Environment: real
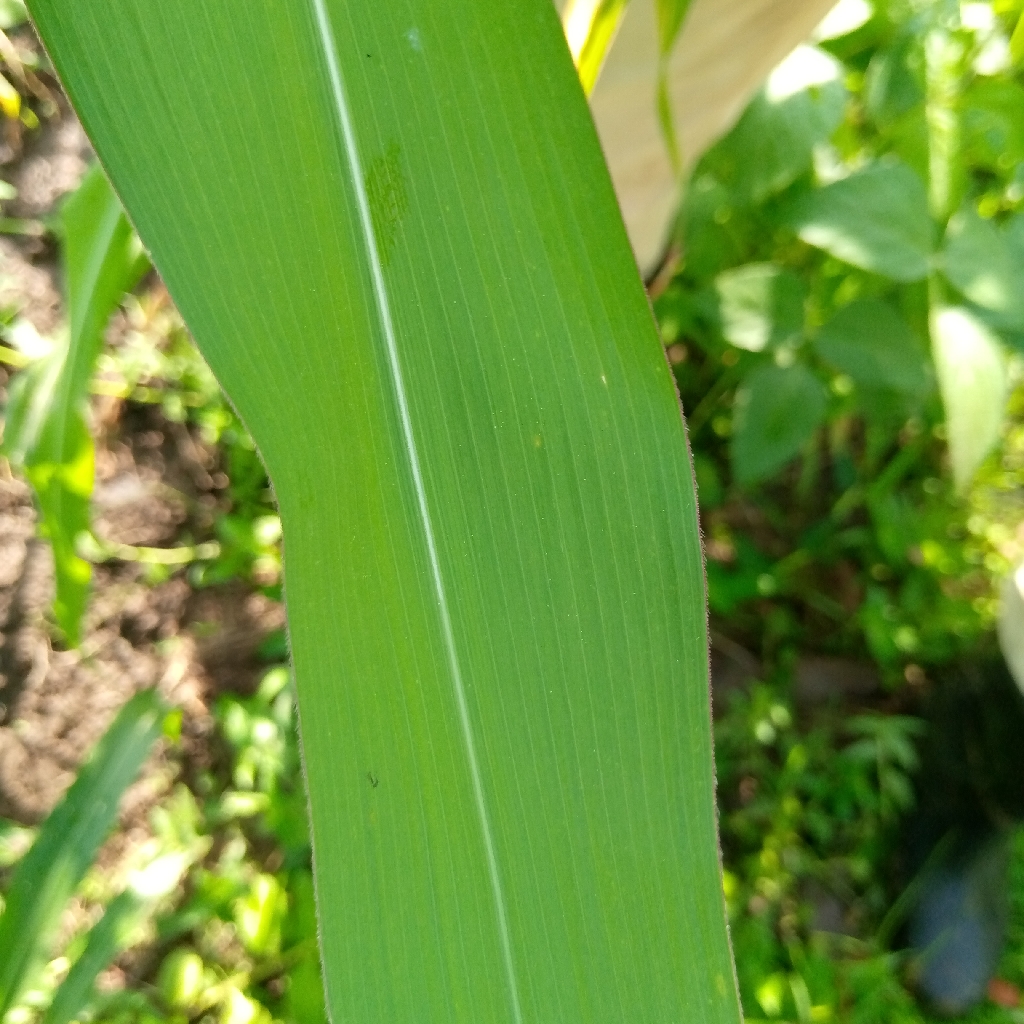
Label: healthy